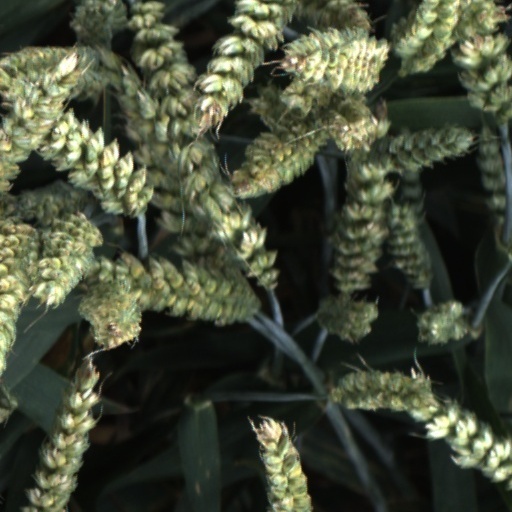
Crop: wheat